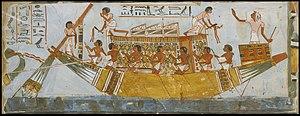
La tombe thébaine TT 139 est située à Cheikh Abd el-Gournah, dans la nécropole thébaine, sur la rive ouest du Nil, face à Louxor en Égypte.